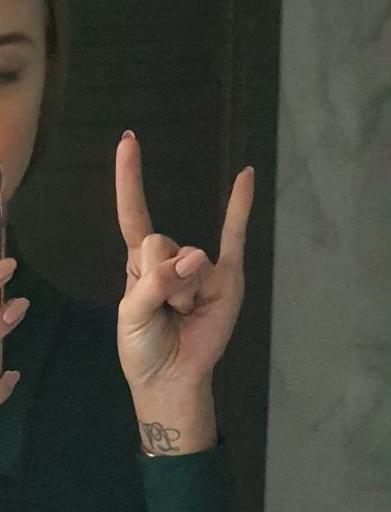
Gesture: rock